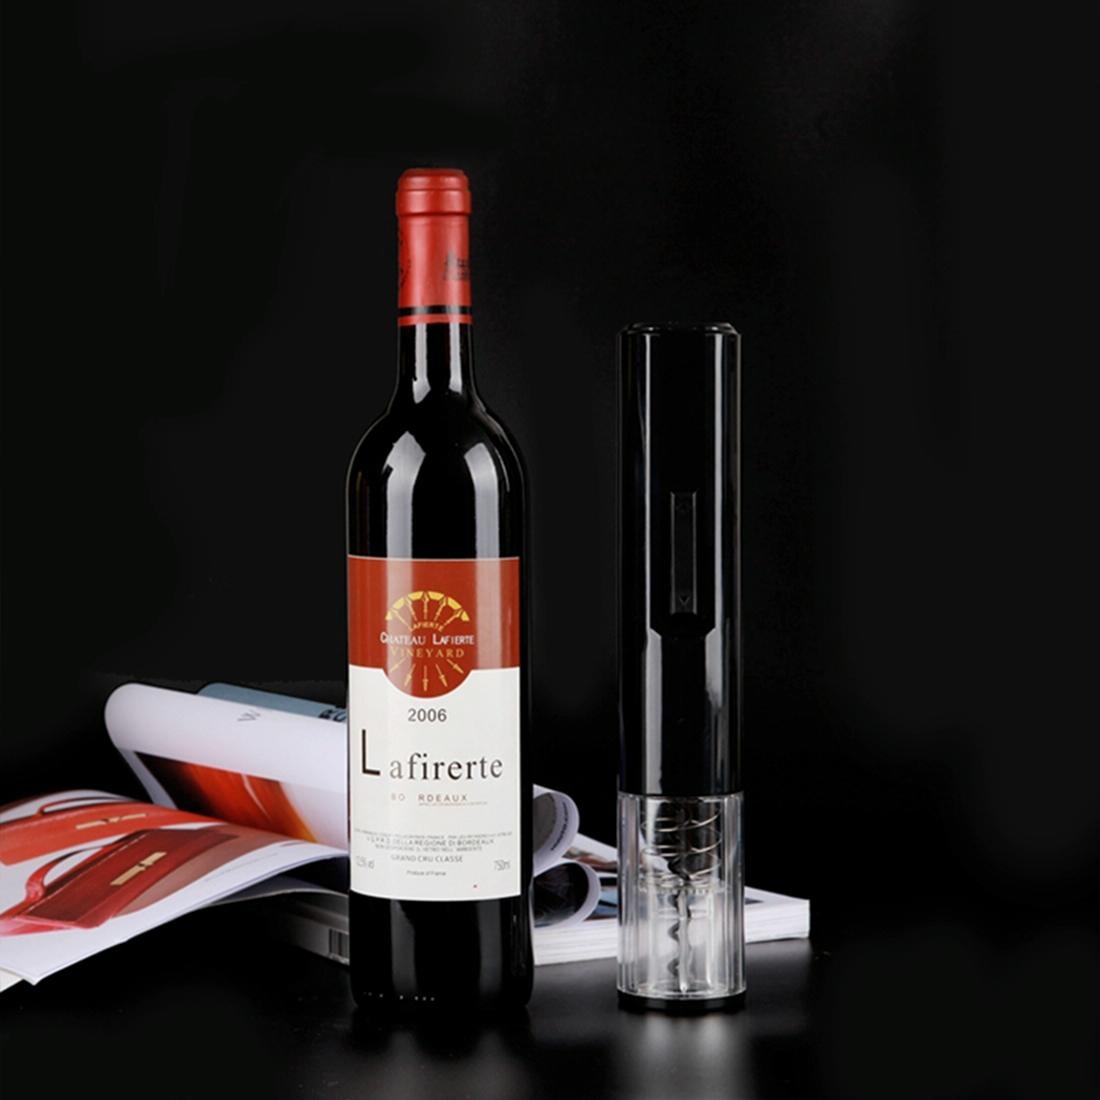
K1 Kitchen Tool Electric Automatic Wine Bottle Corkscrew Opener, CE / ROHS certified(Black)
1. Easy to operate, suitable for most wine bottle 2. Powerful and fast opening 3. Isolated drill design, prevents you from accidentally injuries 4. Maximum continuous bottle opening: 50 bottles 5. Noise: <75dB 6. Powered by 4 x AA batteries (not included) 7. CE / ROHS certified
Brand: SUNSKY
Category: Home & Garden > Kitchen & Dining > Barware > Corkscrews > Electric Corkscrews